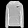
Label: Coat